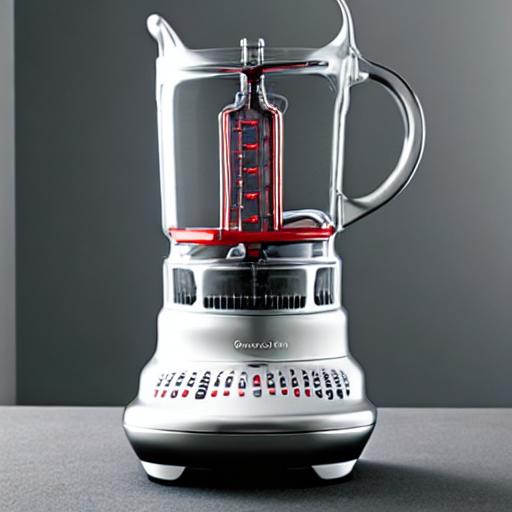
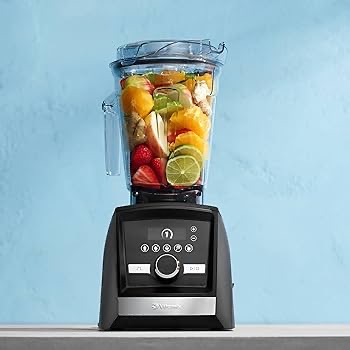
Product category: items_blender
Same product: no